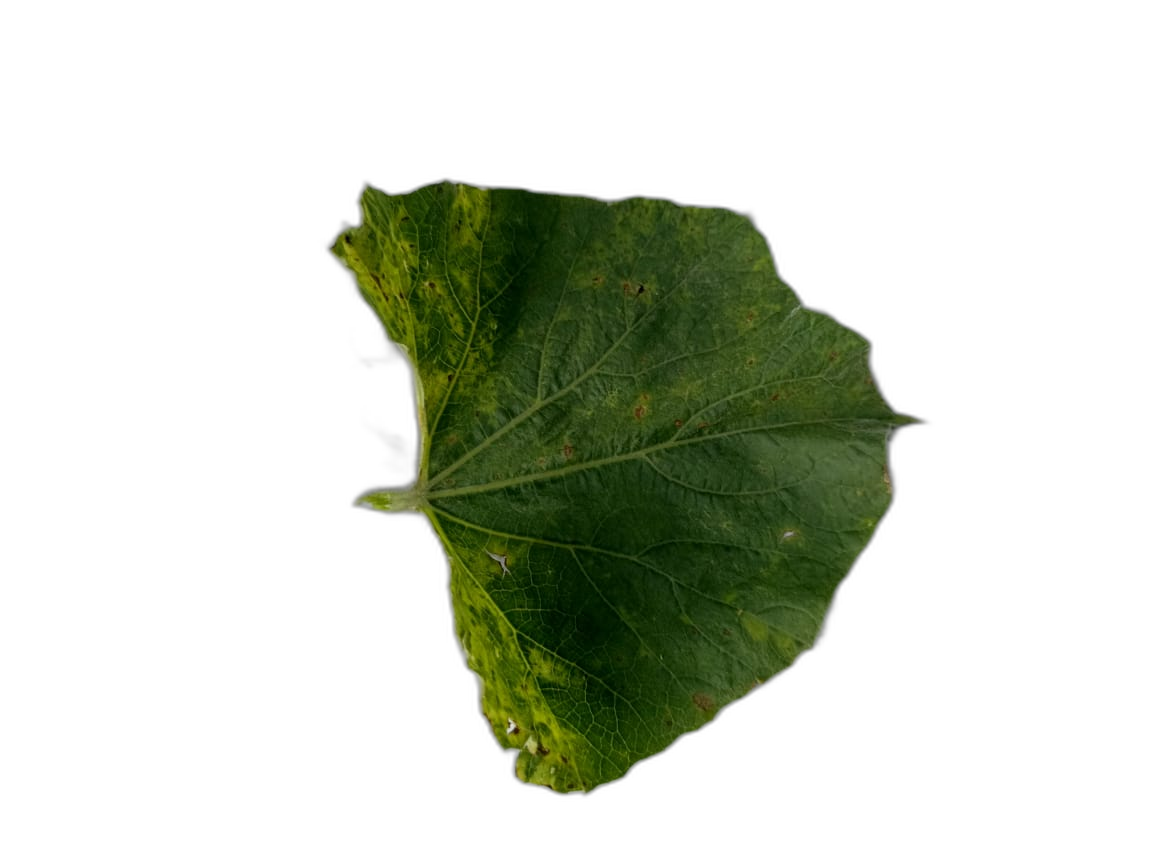
Crop: Bottle Gourd
Label: Mosaic_Virus